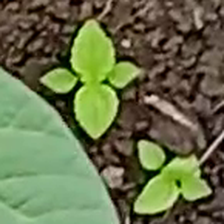
Weed species: Lamber_Quarter_plant(Chenopodium )